Richard G. Colbert

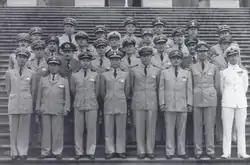
Students and staff of the first naval command course, September 8, 1956. Colbert is second from right in back row.

In the spring of 1956, Chief of Naval Operations Arleigh A. Burke assigned Colbert to organize and direct a new course at the Naval War College for senior naval officers from allied and friendly nations. Said Burke, "I had already learned that the CNO could not just give an order and expect to have it carried out. He had to get somebody who was in agreement with the project, who was just as enthusiastic about it, who was capable of running it without supervision, who could get things done, and who could use the authority delegated him wisely to take charge of the project. That man was Dick Colbert."